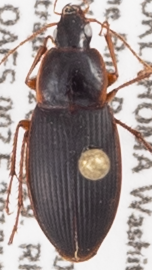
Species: Calathus opaculus
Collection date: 2019-10-02
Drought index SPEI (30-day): -0.54
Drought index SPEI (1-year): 2.09
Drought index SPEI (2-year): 1.13